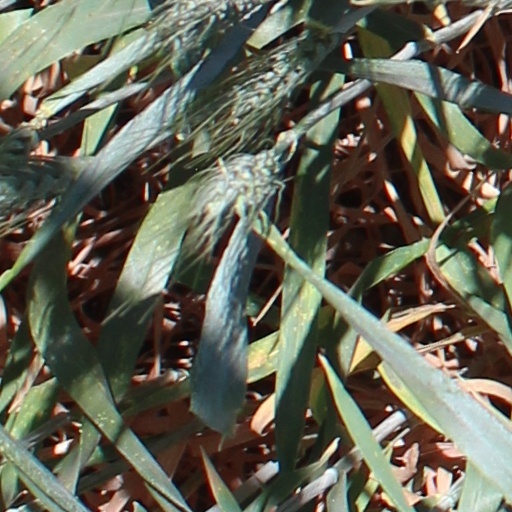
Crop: wheat